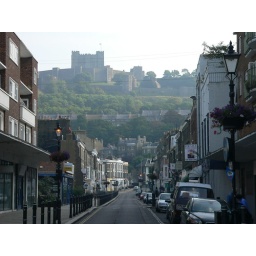
a street in Dover with castle in background